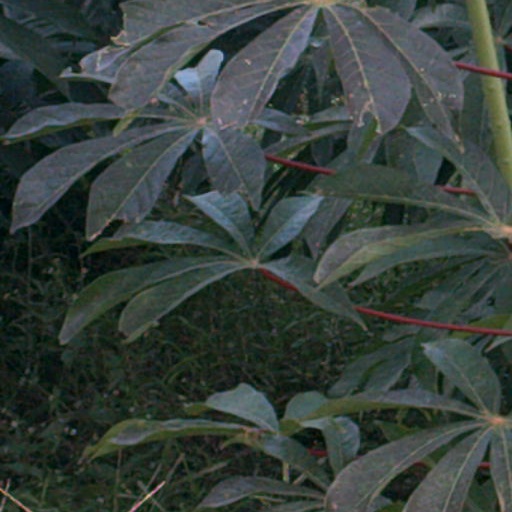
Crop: cassava